IndigNation

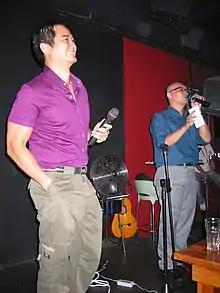
Dr. Tan Chong Kee being introduce by Daniel, the chairman of the lecture "Same-sex Love in Classical Chinese Literature".

IndigNation is Singapore's annual, month-long lesbian, gay, bisexual, and queer pride season, first held in August 2005 to coincide with the republic's 40th National Day.